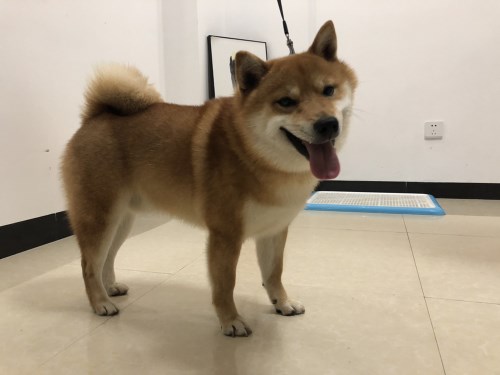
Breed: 1043-n000001-Shiba_Dog